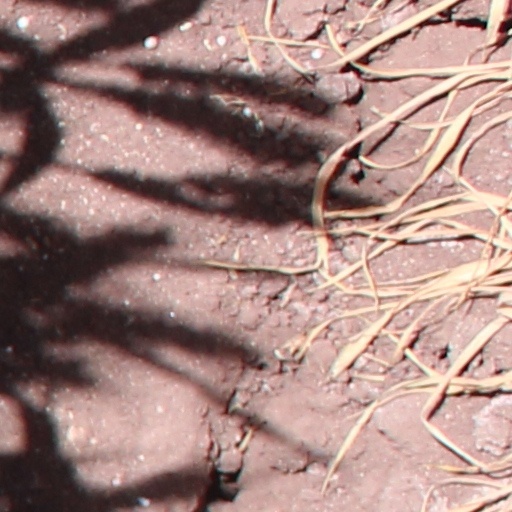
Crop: wheat